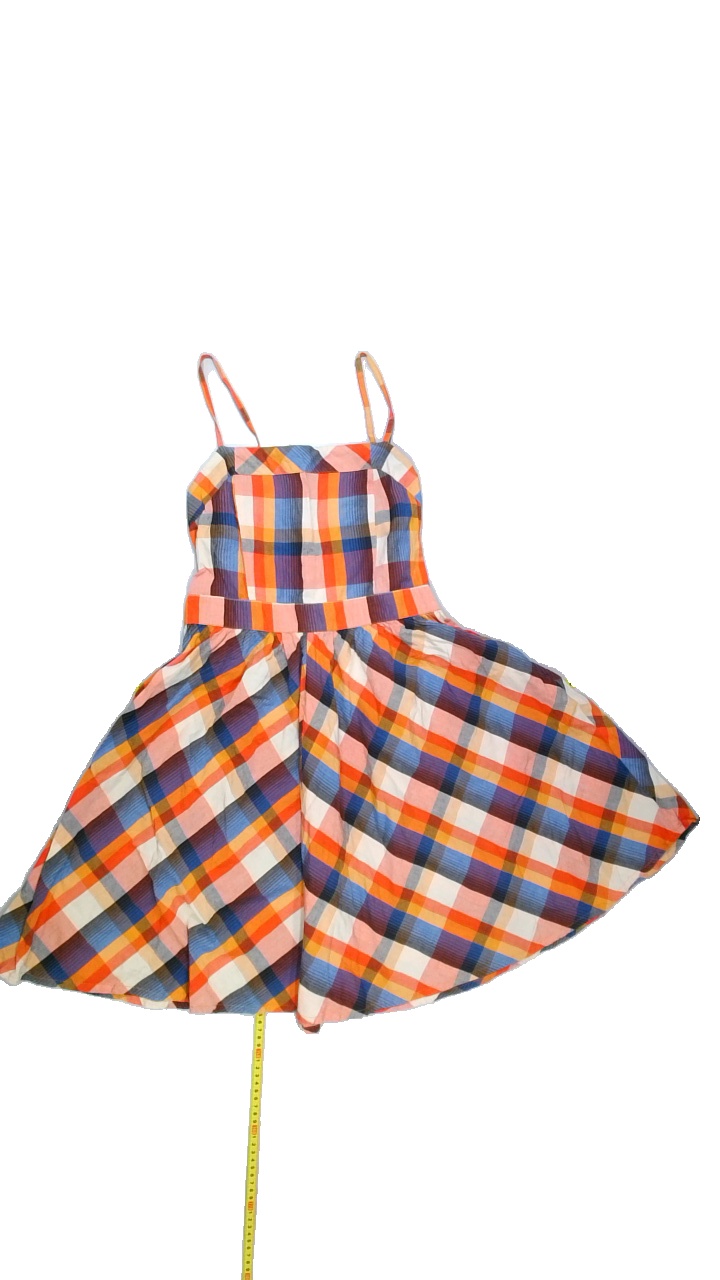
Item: Dress (Ladies)
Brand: Indiska
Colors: Multicolor, Yellow, Blue, Brown, Orange, Red, Beige, Grey, Purple, Pink, White, Black
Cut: Regular, C-collar
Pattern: Checkered print
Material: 100%cotton
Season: All
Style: No trend
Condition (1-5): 4
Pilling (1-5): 4
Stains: Yes
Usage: Export
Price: <50